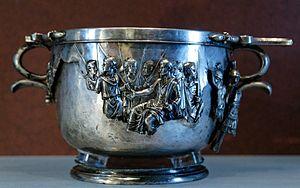
Auguste assis recevant l'allégeance des Barbares vaincus et des personnifications des provinces soumises
Le département des antiquités grecques, étrusques et romaines du Louvre est l'un des huit départements du musée du Louvre. Il abrite une des plus grandes et des plus célèbres collections d'art antique du monde, avec des chefs d'œuvre universellement renommés, et renferme également la plus grande collection mondiale de céramique grecque.